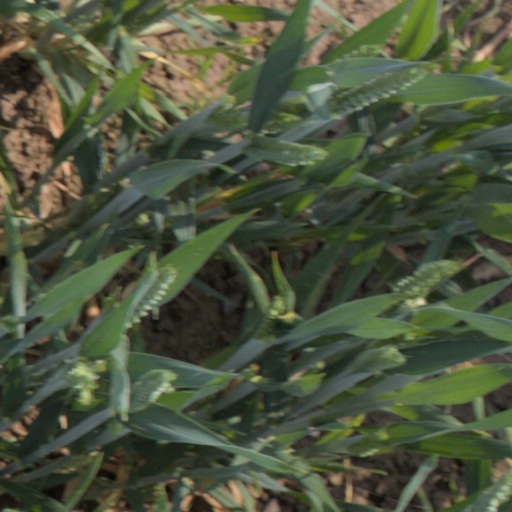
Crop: wheat